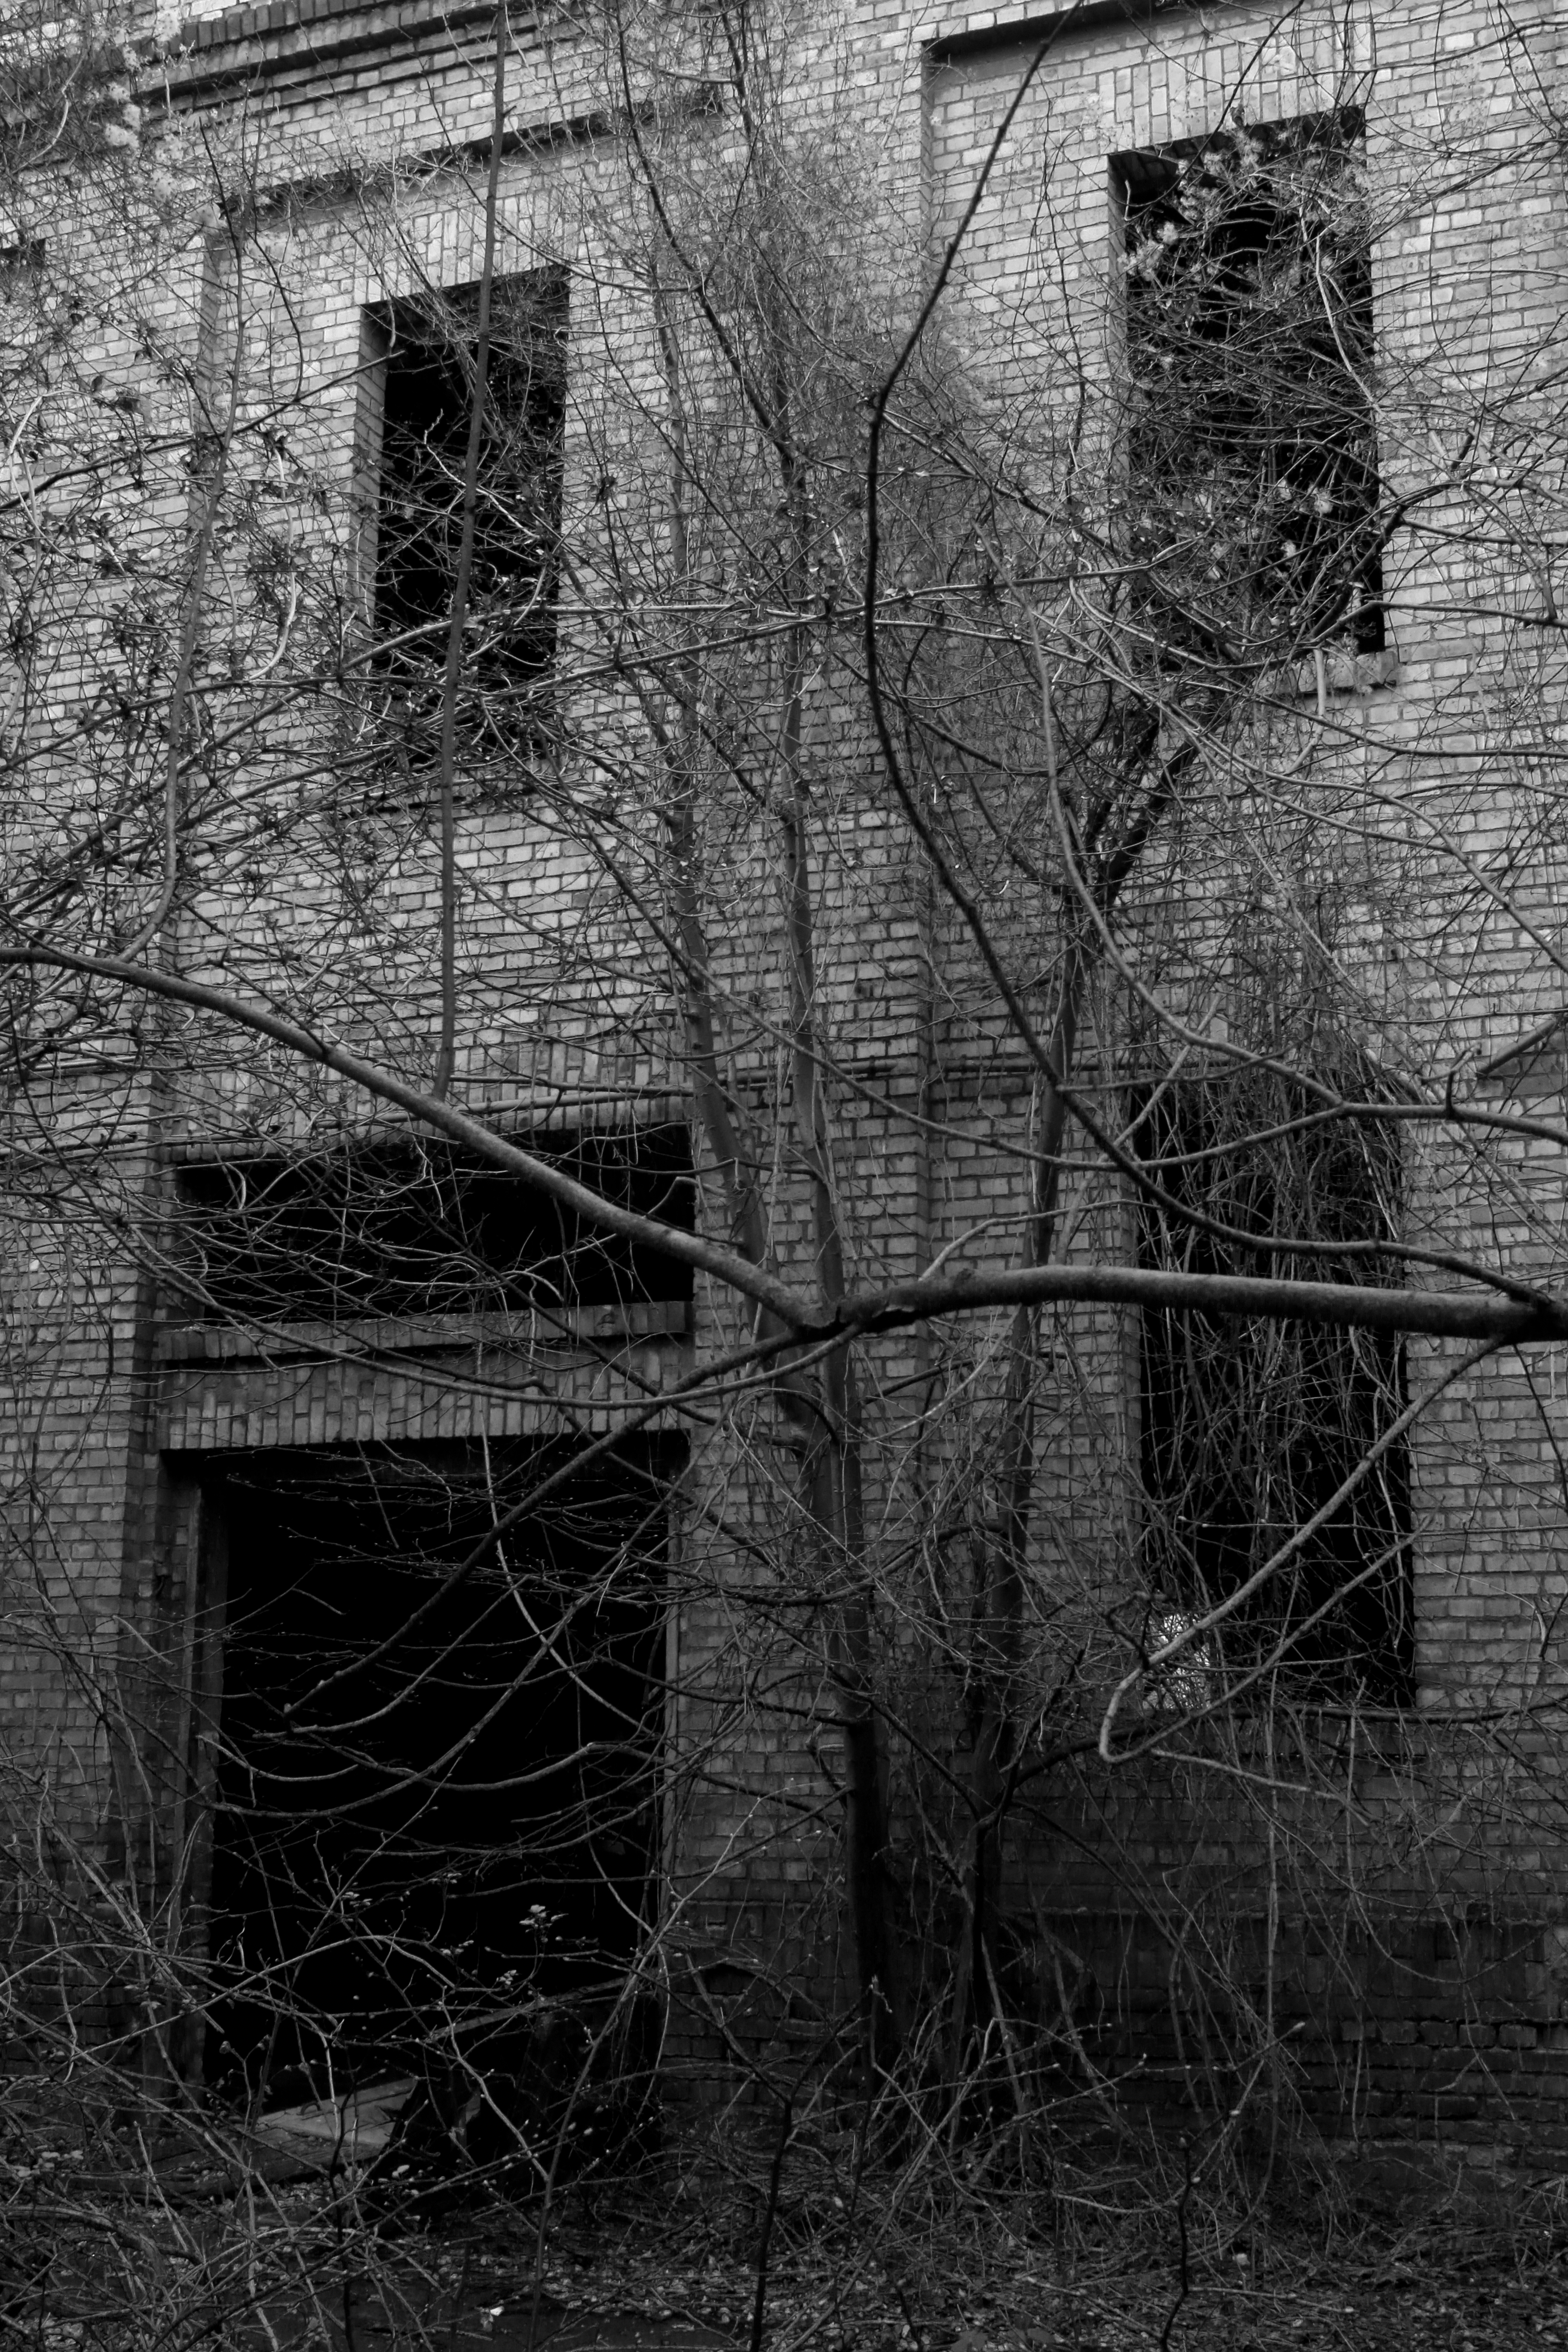
tree, black and white, house, darkness, black, monochrome, bw, blackandwhite, blackwhite, art, ruins, photograph, germany, alemania, allemagne, sw, schwarzweiss, schwarzweis, germania, schwarzweissfotografie, schwarzweisfotografie, hallesaale, fabrikruine, ottostompsstrase, monochrome photography